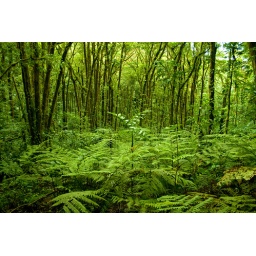
Monteverde cloud forest in Costa Rica